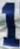
Number: 1